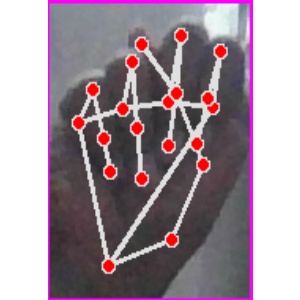
अक्षर: न